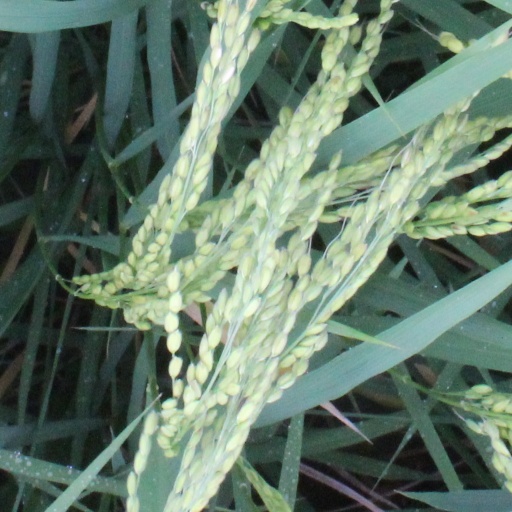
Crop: rice